North Central Pennsylvania

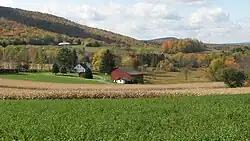
Agriculture plays a significant part in the economy of North Central Pennsylvania. Almost one quarter of its land is used for agriculture.

North Central Pennsylvania has an abundance of flora and fauna, in addition to its cultural diversity. The region is mostly mountainous as it is located in the northern part of the Appalachian Mountain range. There are few large cities in North Central Pennsylvania, most of its population live in smaller boroughs or townships (populations between 5,000-15,000) than in large cities.